Marduk (band)

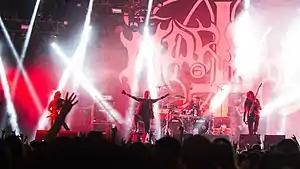
Marduk at Hellfest 2017

Marduk is a Swedish black metal band formed in Norrköping in 1990. The band released their debut full-length album, "Dark Endless", in 1992 on No Fashion Records. Their name is taken from the Ancient Babylonian deity, Marduk.